College of Medicine & Sagore Dutta Hospital

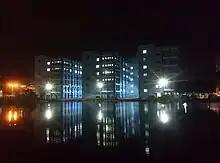
CMSDH Night View

Sagore Dutt Charitable Hospital and Dispensary initially started as a philanthropic organization with an objective of all round health care of the poor peasants and industrial workers of Kamarhati and adjoining areas. Its immense service to fulfill the objectives was recognized when the Medical Secretary, Dr. Anderson, on his India tour, visited ‘a rural hospital and dispensary situated outside Calcutta, the Sagore Dutt Charitable Hospital and Dispensary’ in January, 1937. The institute was taken over by the Government of West Bengal when it passed the Sagore Dutt Hospital Act, 1958.